Iron Age Greek migrations

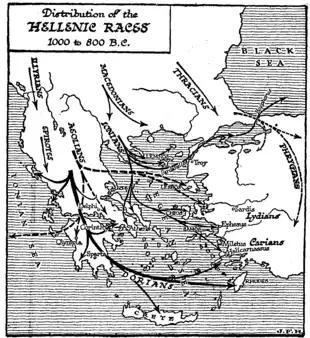
Hypothetical diagram of population movements within Greece

After consolidating their rule in the area of Stereas, the Dorians organized a campaign against the wealthy and powerful kings of Achaea in the Peloponnese. They were joined by two neighboring tribes, the Aetolians and the Boeotians, who fought with the Dorians either as allies or under their authority. In the middle of the 12th century BCE, the Dorians attacked the Peloponnese, crossing Strait of Rion with their fleet. According to the Pausanias, they crossed into the Peloponnese at the narrows of Rion-Antirion by ship, which provides the origin of the name of the city of Naupactus at this location ("naus" is "ship" in Greek.).